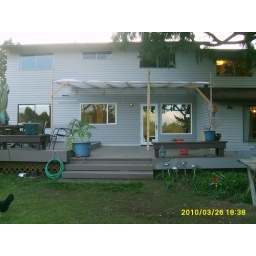
New door and windows. Note inflated plastic temporary roof over deck.